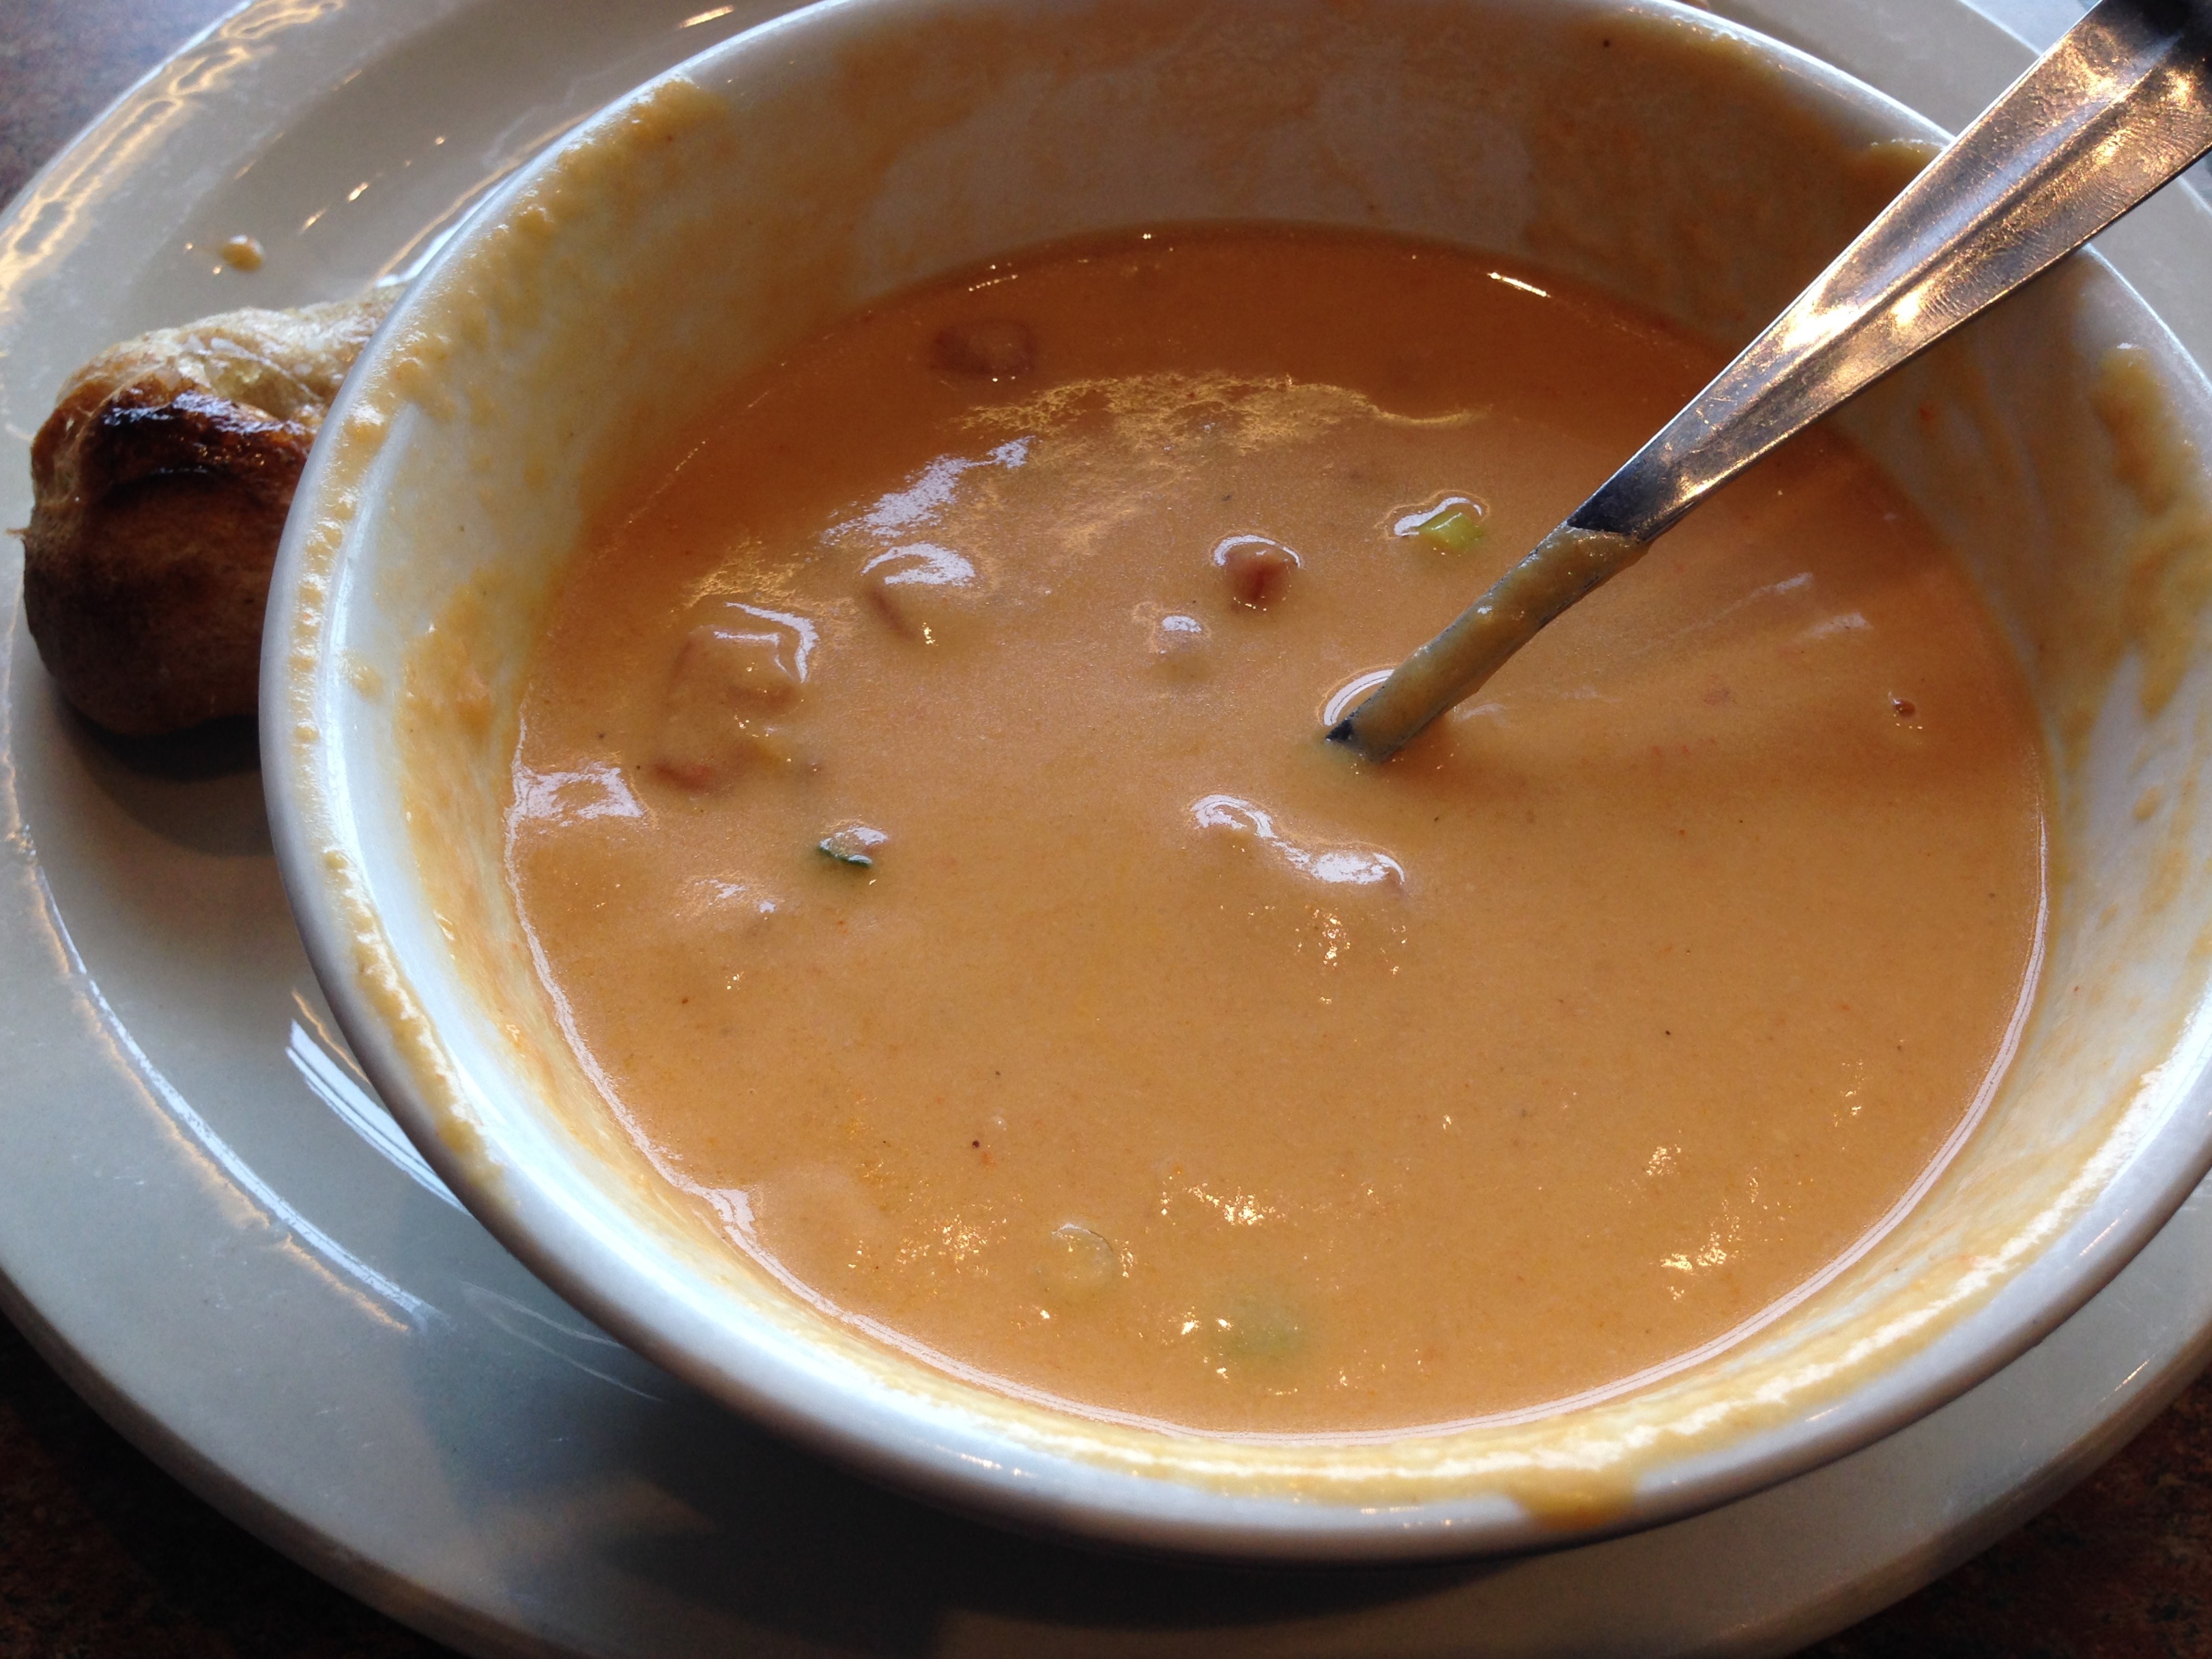
dish, food, produce, vegetable, cuisine, soup, asian food, cool image, curry, gravy, bisque, cream of mushroom soup